1 (New York City Subway service)

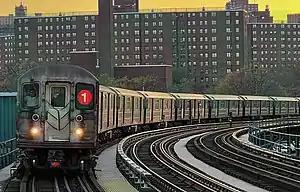
Van Cortlandt Park bound 1 train consisting of R62As entering 207th Street

The 1 Broadway–Seventh Avenue Local is a rapid transit service in the A Division of the New York City Subway. Its route emblem, or "bullet", is colored , since it uses the Interborough Rapid Transit Company's (IRT) Broadway–Seventh Avenue Line.